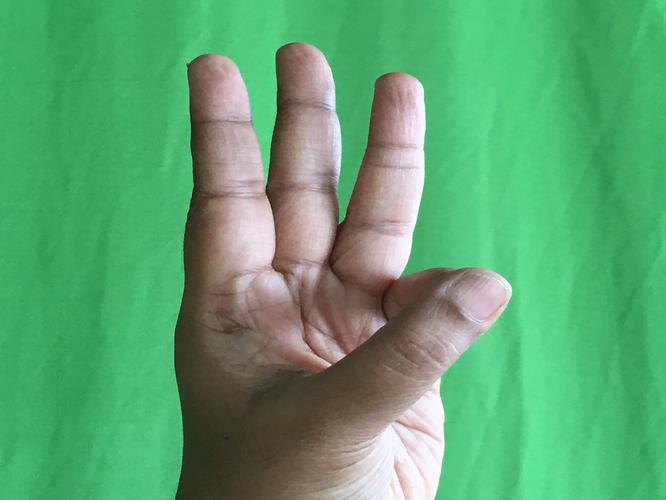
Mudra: Trishulam
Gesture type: single_hand